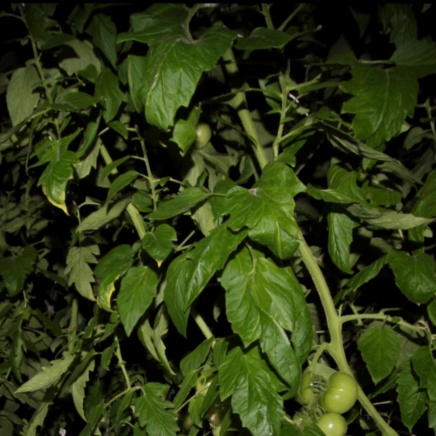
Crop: tomato